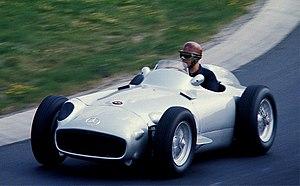
La Mercedes-Benz W196 est la monoplace de Formule 1 avec laquelle Mercedes-Benz fait son retour en Grand Prix après 15 ans d'absence, lors du championnat du monde de Formule 1 1954. Juan Manuel Fangio est champion du monde à son volant en 1954 et en 1955. C'est la dernière Formule 1 construite par Mercedes avant son retour à la compétition en 2010.
Karl Kling est un pilote automobile allemand, né le 16 septembre 1910 à Giessen et mort le 19 mars 2003 à Constance. Il a notamment participé au retour de Mercedes dans les épreuves sur circuit au début des années 1950.
La marque allemande Mercedes-Benz s'est impliqué très tôt dans le sport automobile.
Mercedes Grand Prix est une écurie de Formule 1, appartenant au constructeur automobile allemand Mercedes-Benz qui a débuté en Formule 1 en tant que constructeur en 1954 sous le nom Daimler-Benz AG avant de se retirer du championnat du monde fin 1955, à la suite d'un accident grave aux 24 Heures du Mans. Mercedes a remporté huit titres de champion du monde des pilotes en 1954 et 1955 avec Juan Manuel Fangio, en 2014, 2015, 2017, 2018 et 2019 avec Lewis Hamilton et en 2016 avec Nico Rosberg. Le surnom Flèches d'Argent des monoplaces de la marque fut tout d'abord conjointement porté avec les bolides d'Auto-Union dans les années 1930 avant de devenir exclusivement celui de Mercedes en compétition.
La Ferrari D50, née Lancia D50 puis devenue Ferrari D50/801 est une monoplace de Formule 1 conçue par l'ingénieur italien Vittorio Jano en 1953-1954 pour le compte de la Scuderia Lancia qui l'a engagée en championnat du monde de Formule 1 en 1954 et 1955. À la fin de la saison 1955, Italcementi rachète Lancia en faillite, ferme son atelier de course et offre à la Scuderia Ferrari ses châssis D50 qui seront engagés en championnat du monde en 1956 sous la dénomination Ferrari D50 puis en 1957 sous le nom de Ferrari 801.